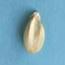
Maize quality: Good